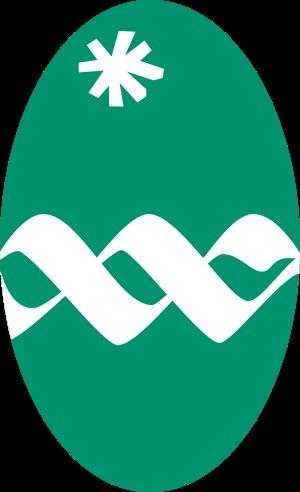
Le Parc naturel régional des Vosges du Nord a été créé le 30 décembre 1975. Groupant 111 communes d'une population totale de 90 000 habitants, il est à cheval sur les départements du Bas-Rhin et de la Moselle. Contrairement à ce que son nom pourrait laisser croire, ce parc n'est donc nullement situé dans le département des Vosges et n'est pas non plus centré sur le massif vosgien, mais seulement sur sa périphérie : les Vosges du Nord sont considérées aussi bien comme la marche septentrionale du massif des Vosges que comme la part méridionale du massif de la Vasgovie. Le parc fait partie de la réserve de biosphère transfrontalière des Vosges du Nord-Pfälzerwald.